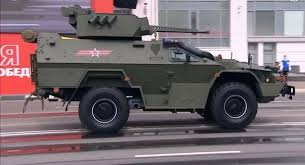
Label: BM-30